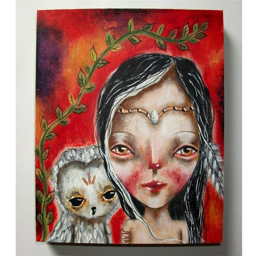
guardian of the owls - an original painting by person